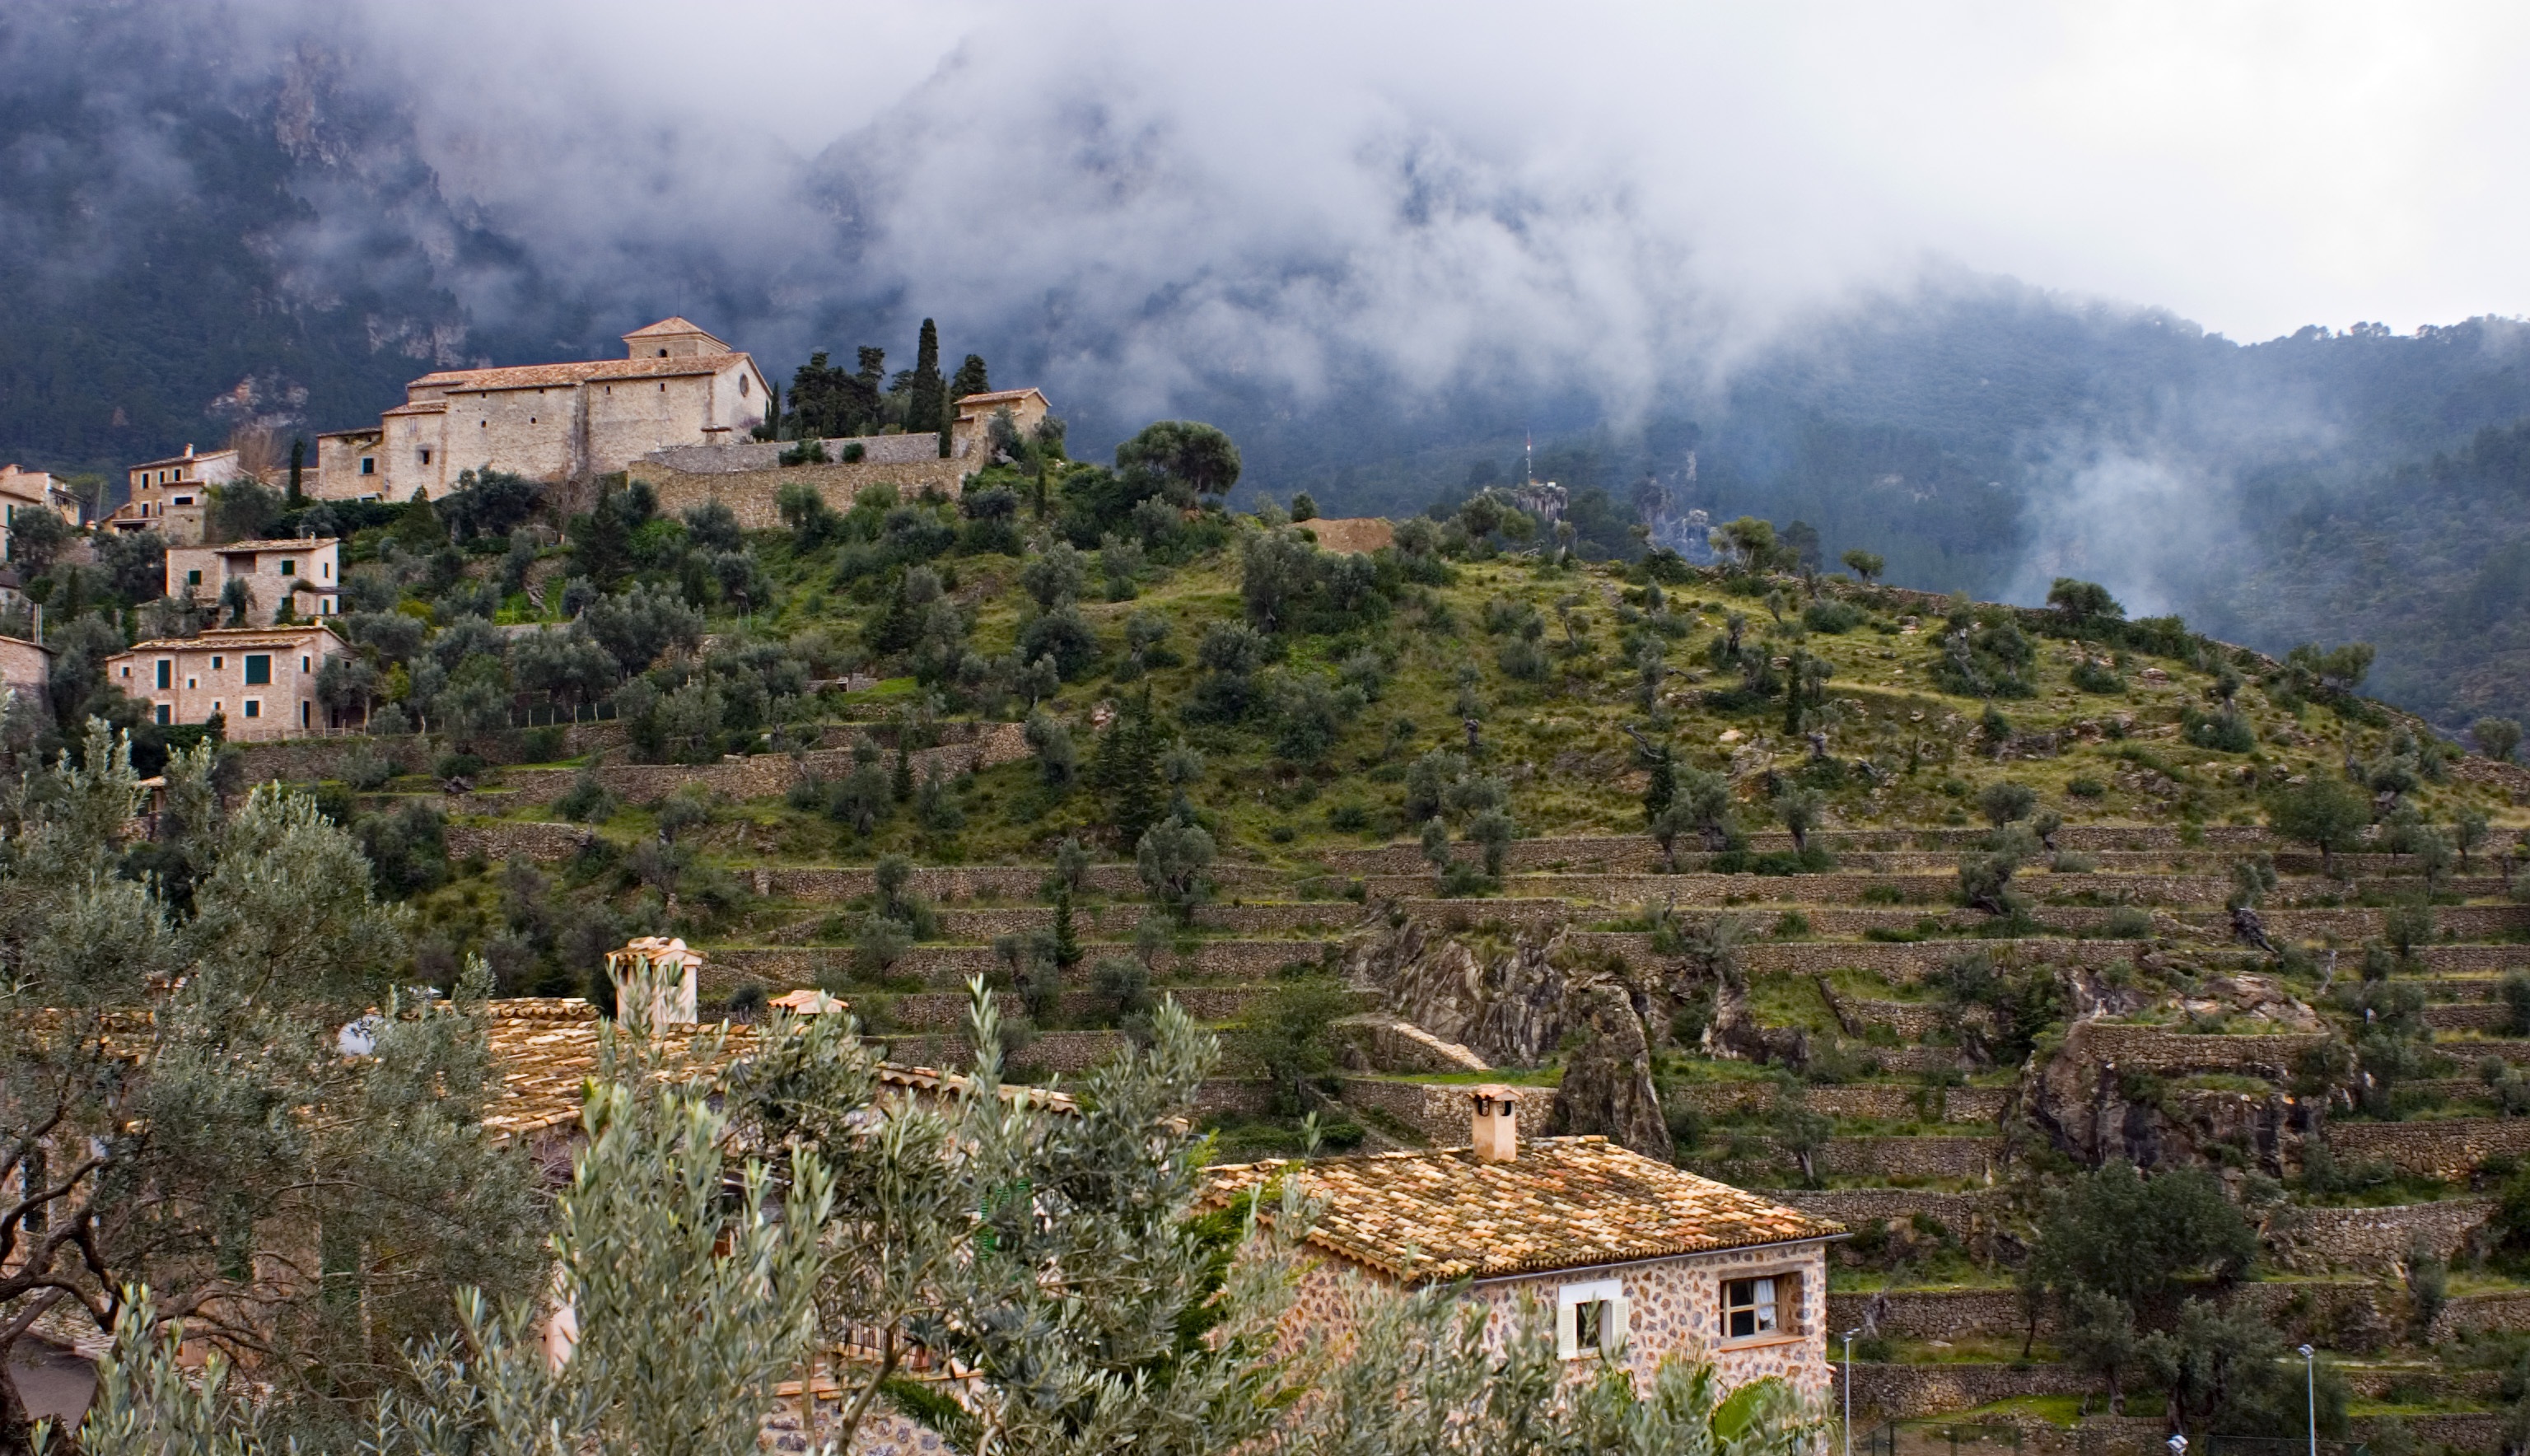
landscape, wilderness, mountain, fog, hill, town, valley, mountain range, village, tourism, mallorca, rural area, balearic islands, geographical feature, human settlement, mountainous landforms